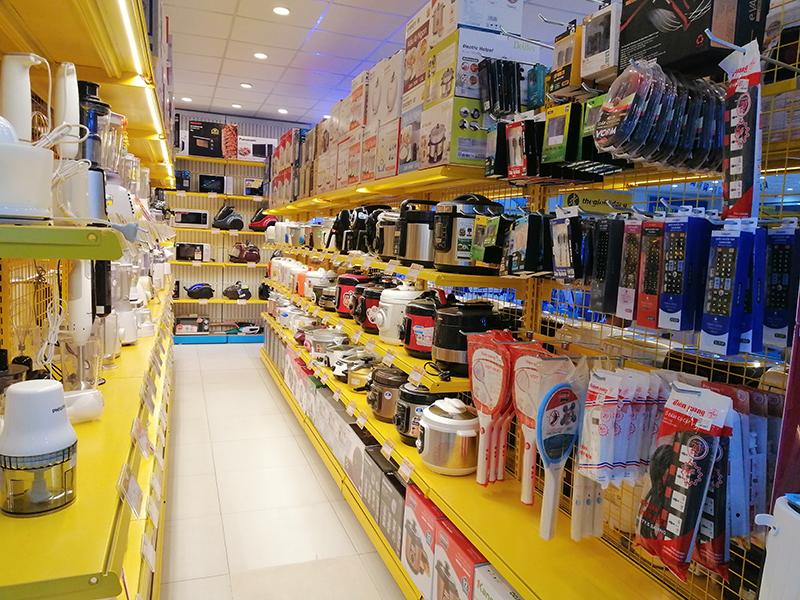
có nhiều sản phẩm đồ gia dụng xuất hiện ở trên các kệ hàng